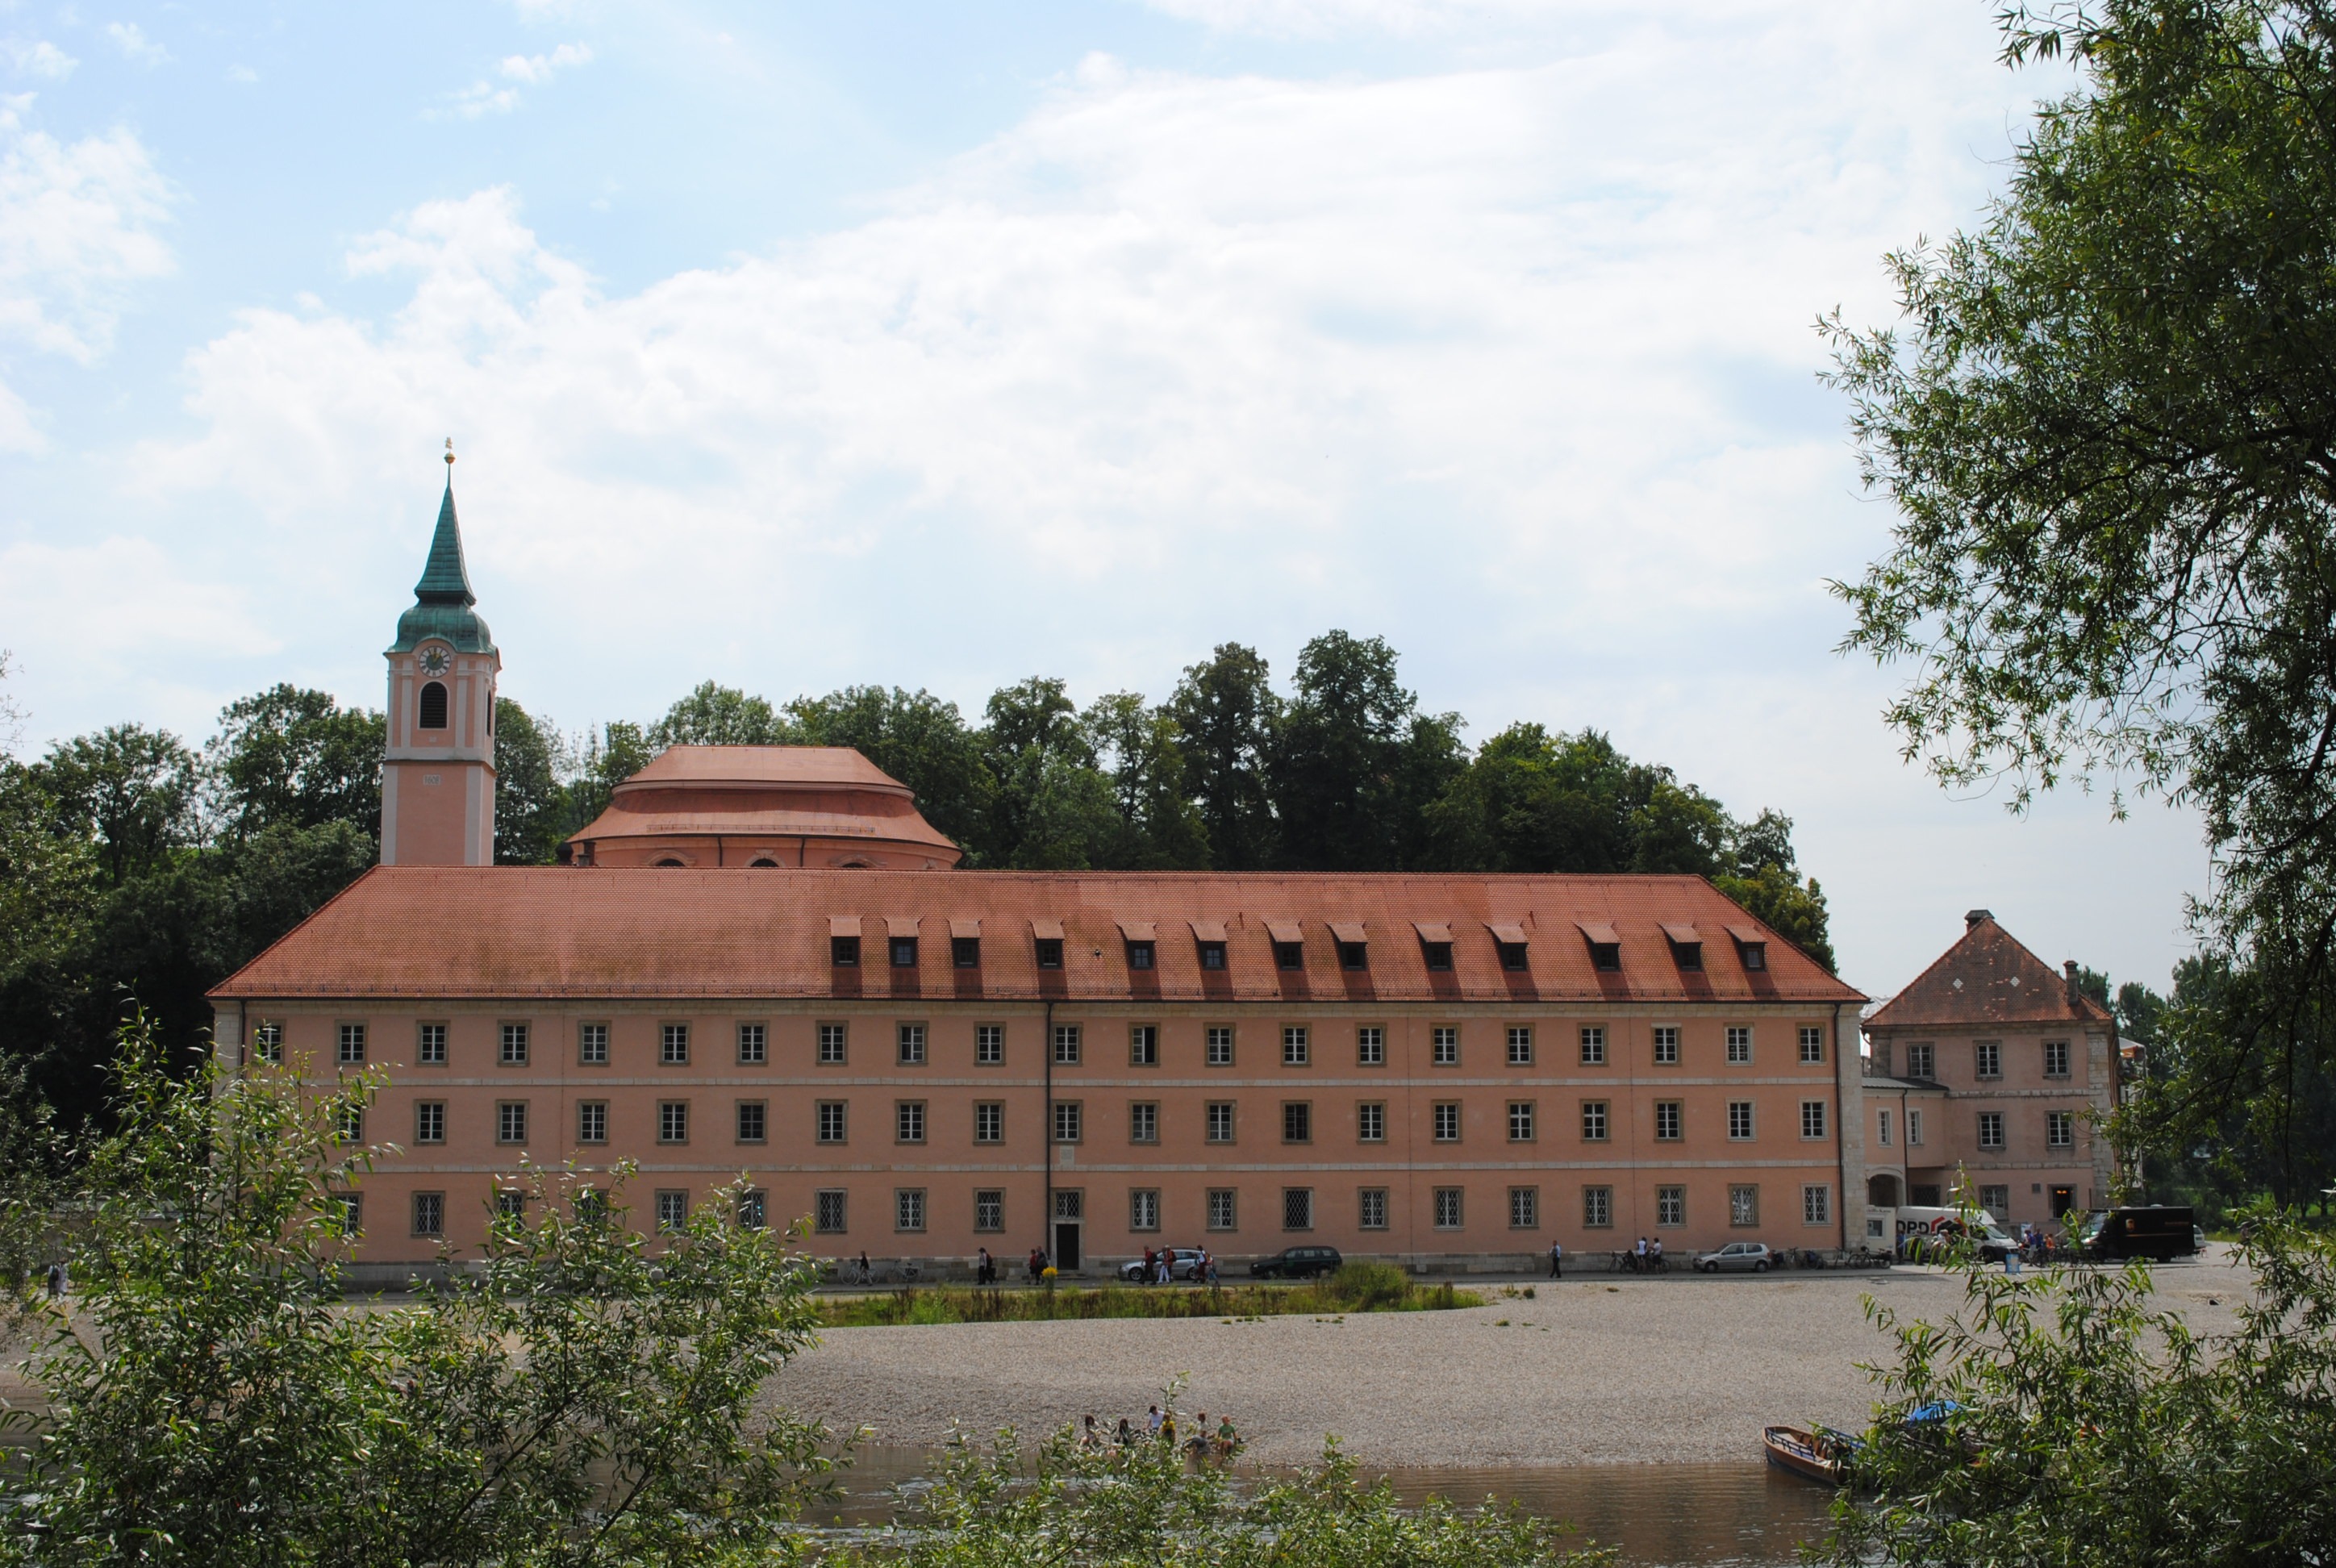
tree, sky, roof, building, chateau, palace, castle, facade, medieval architecture, estate, manor house, stately home, historic site, danube gorge, weltenburg abbey, old brewery